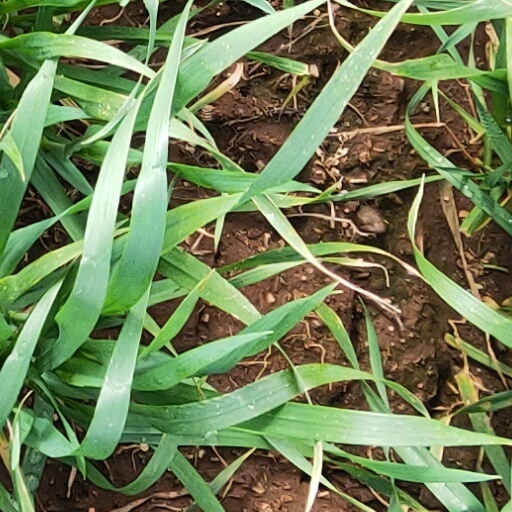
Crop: wheat